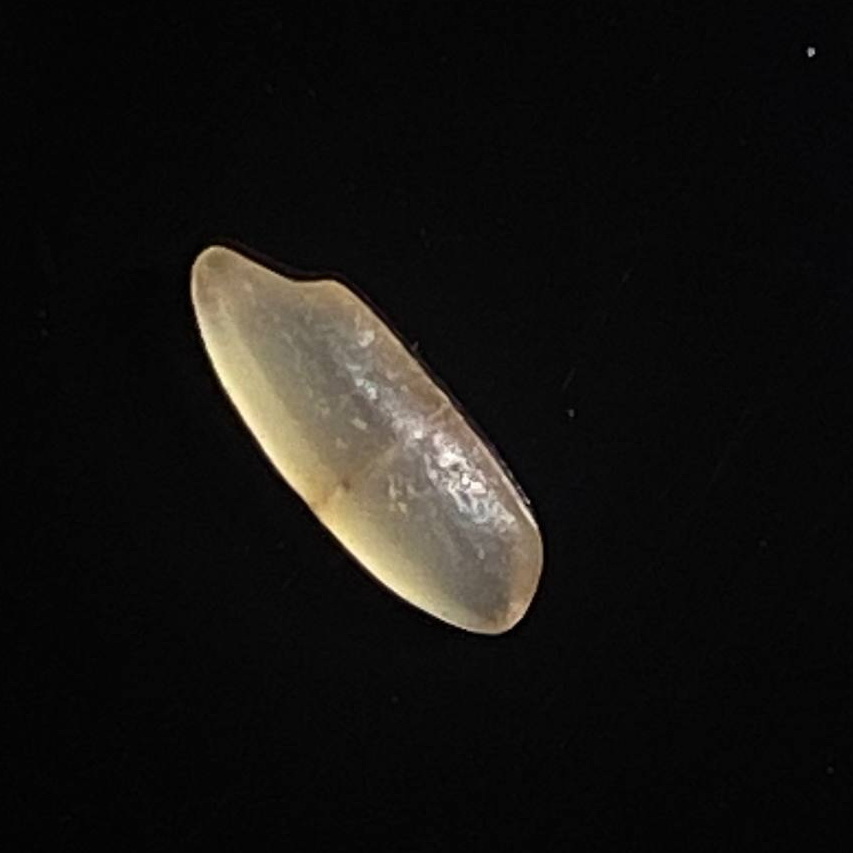
Rice variety: Shorna5